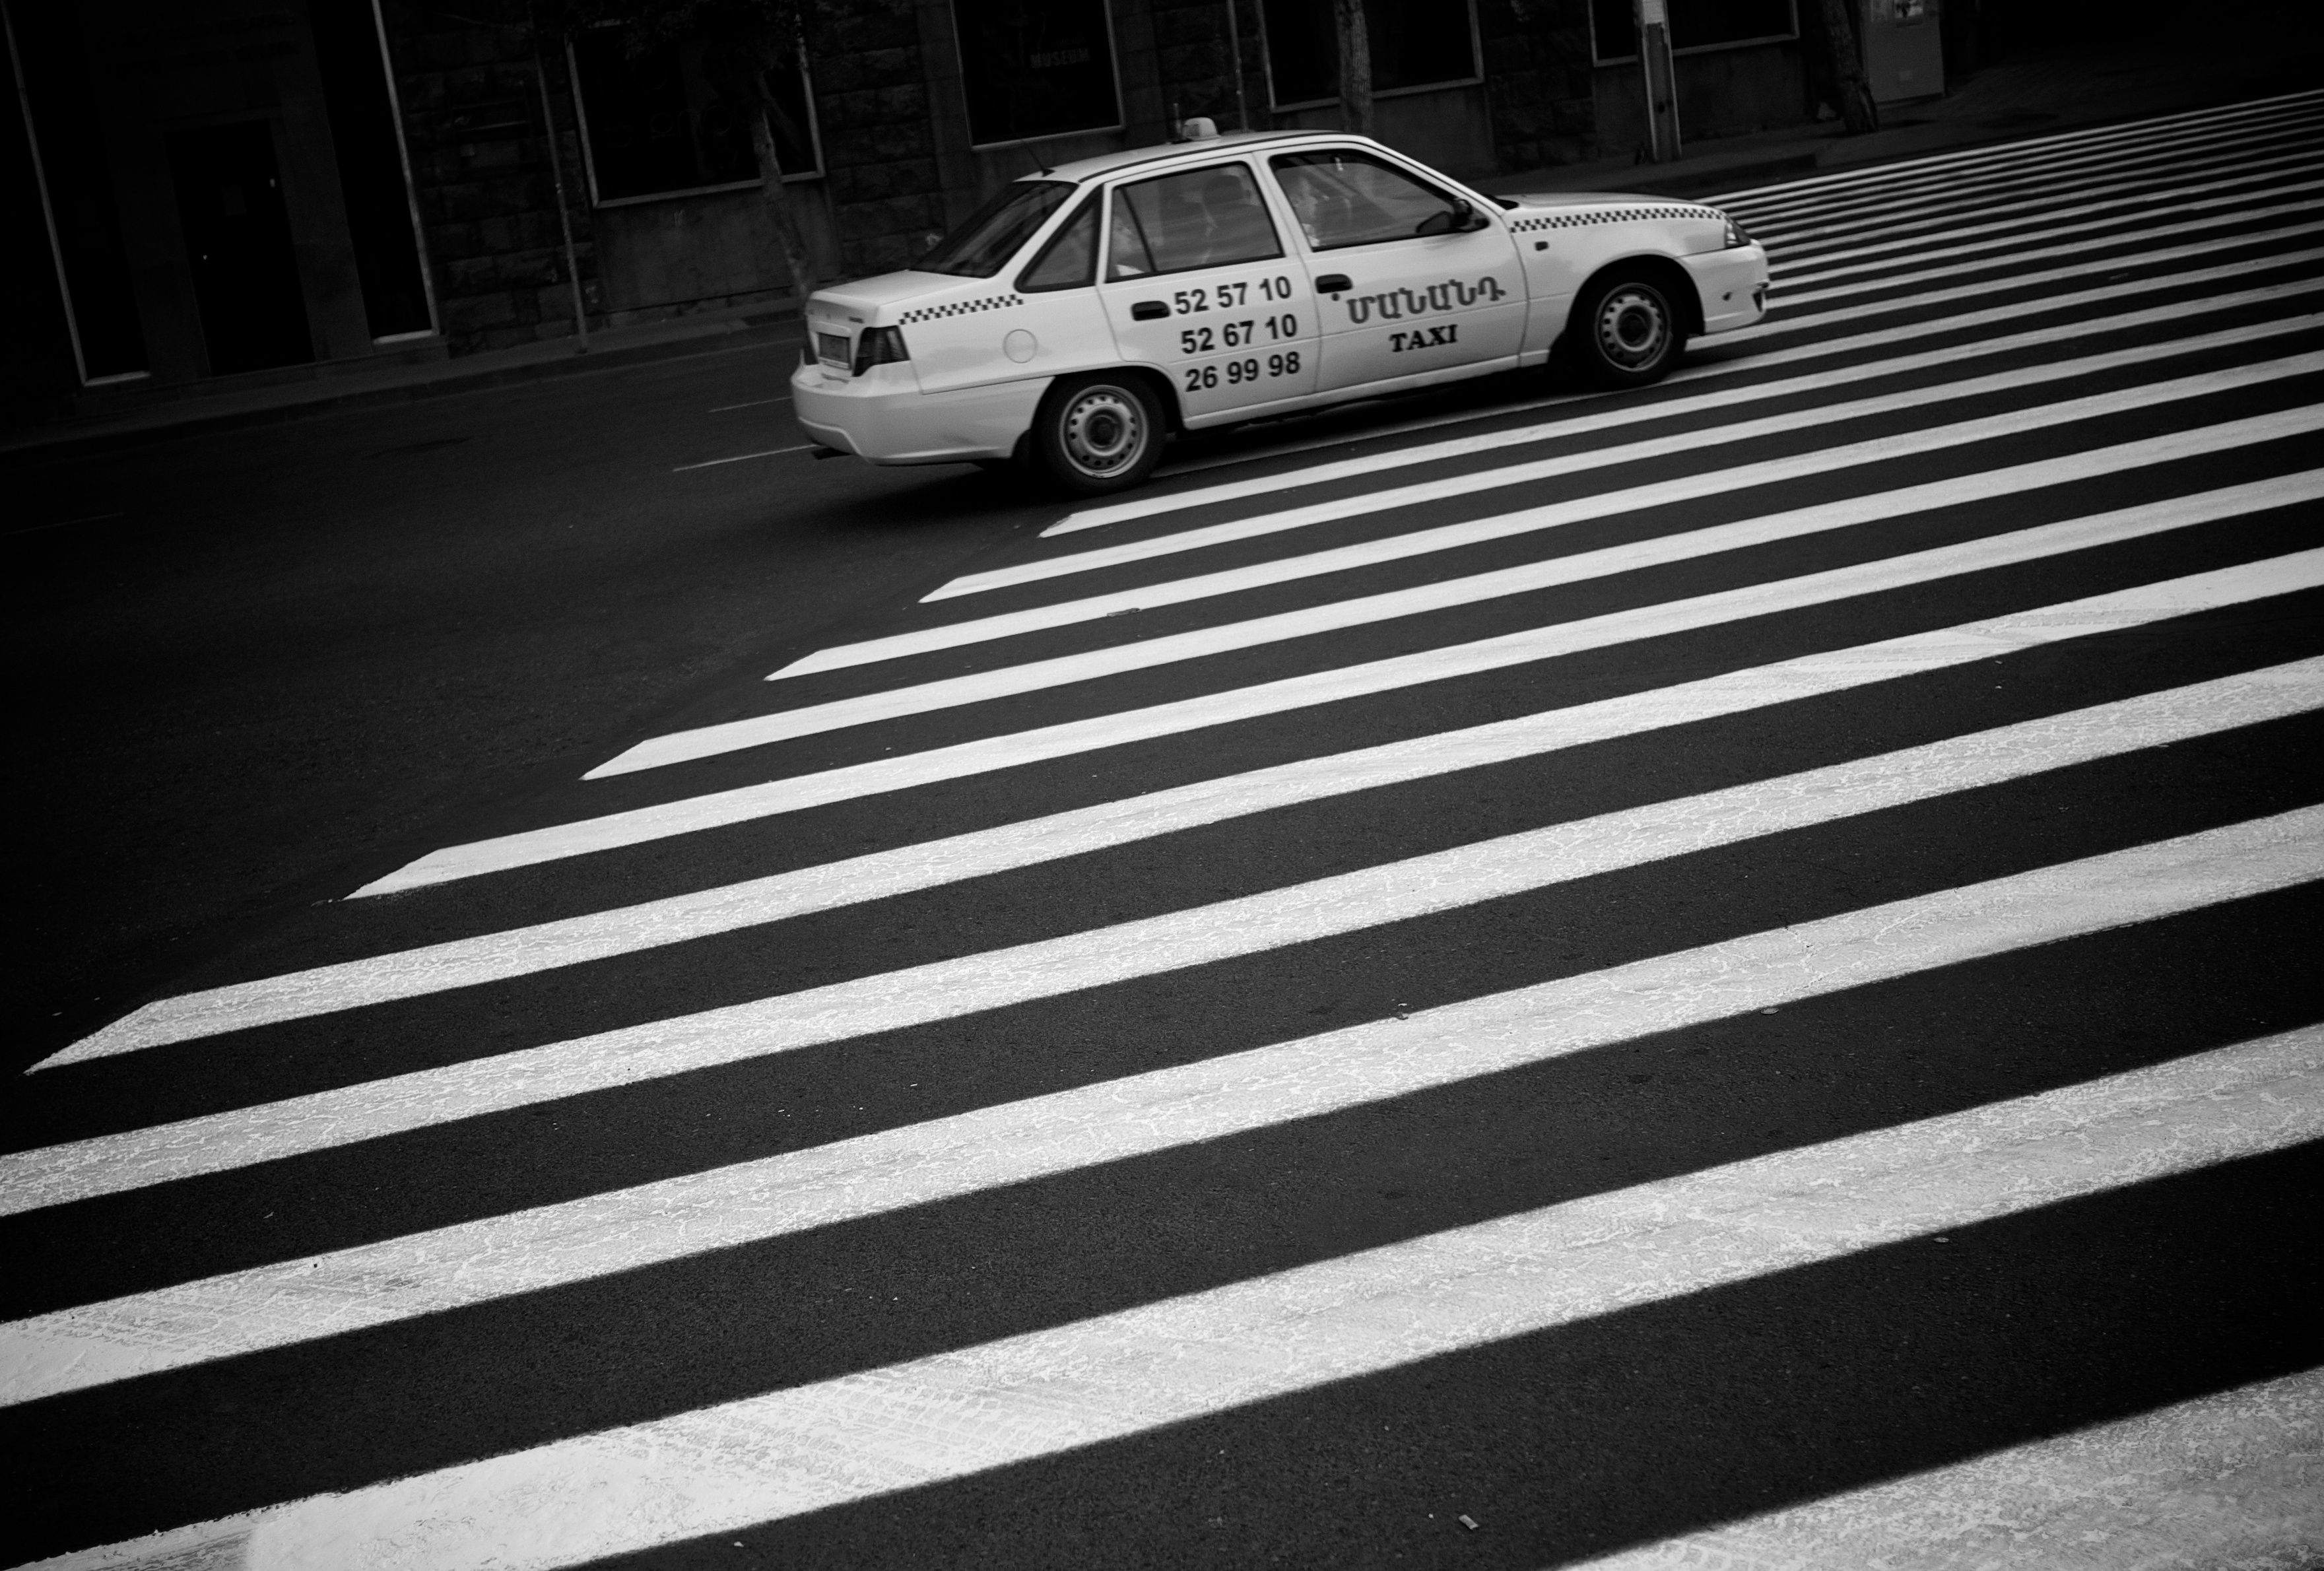
light, black and white, road, white, street, photography, asphalt, ebook, line, shadow, training, black, monochrome, lane, streetphotography, flickr, thomas, video, infrastructure, olympus, omd, fuji, zebra crossing, shape, leica, monochrom, leuthard, hcb, thomasleuthard, pedestrian crossing, road surface, monochrome photography